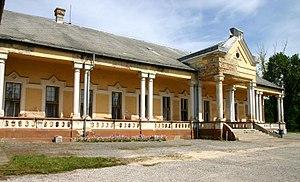
La famille Zichy est une famille noble hongroise présente dans l'Histoire de la Hongrie depuis la fin du XIIIᵉ siècle.